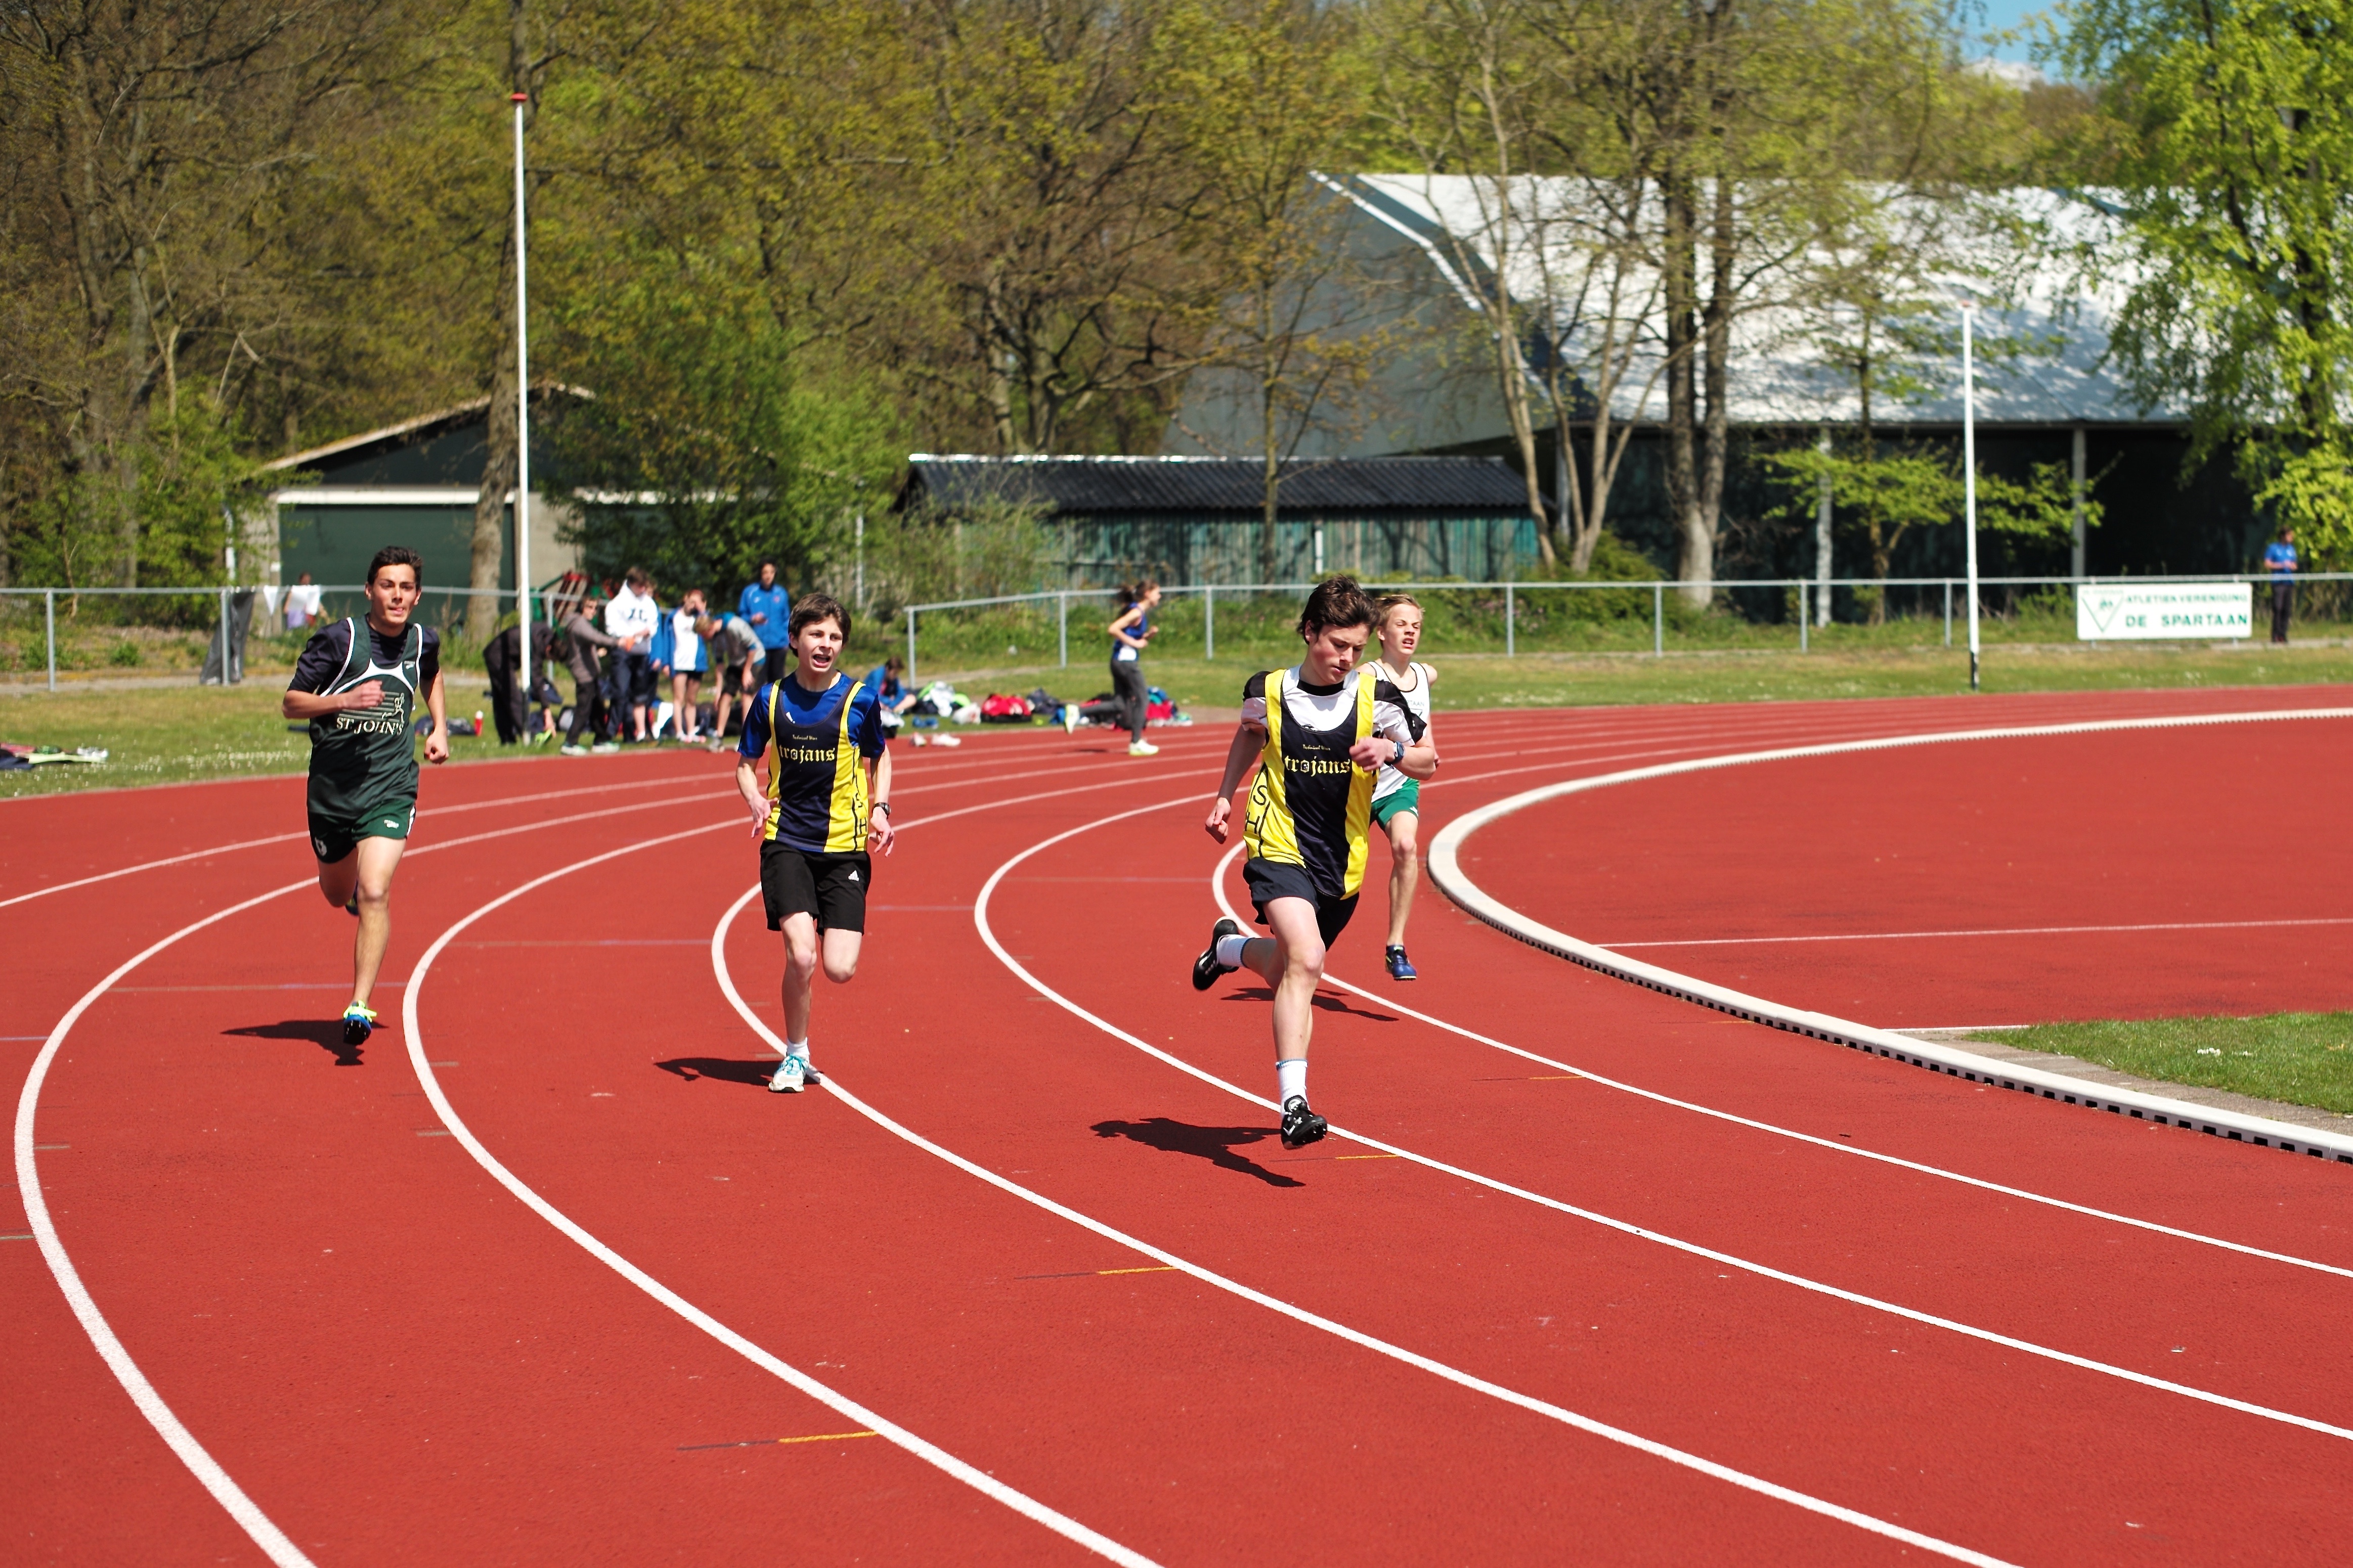
structure, track, running, run, runner, ash, race, competition, holland, hague, netherlands, international, girls, m, american, sports, boys, 50, school, runners, junior, leica, 240, summilux, varsity, athletics, meet, sprint, physical exercise, sport venue, human action, track and field athletics, middle distance running, 800 metres, 4 100 metres relay